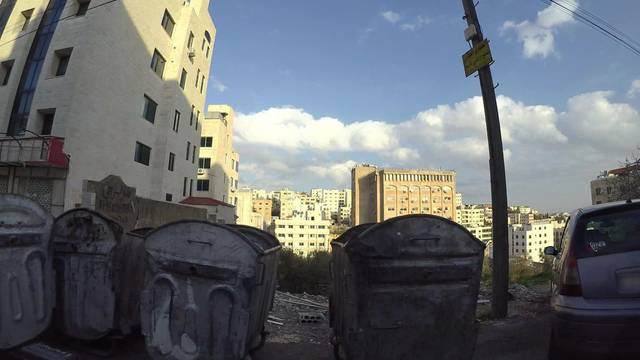
Region: Jordan
Coordinates: 31.974, 35.885